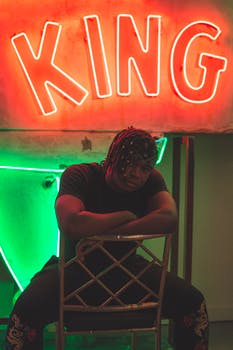
Label: No Watermark